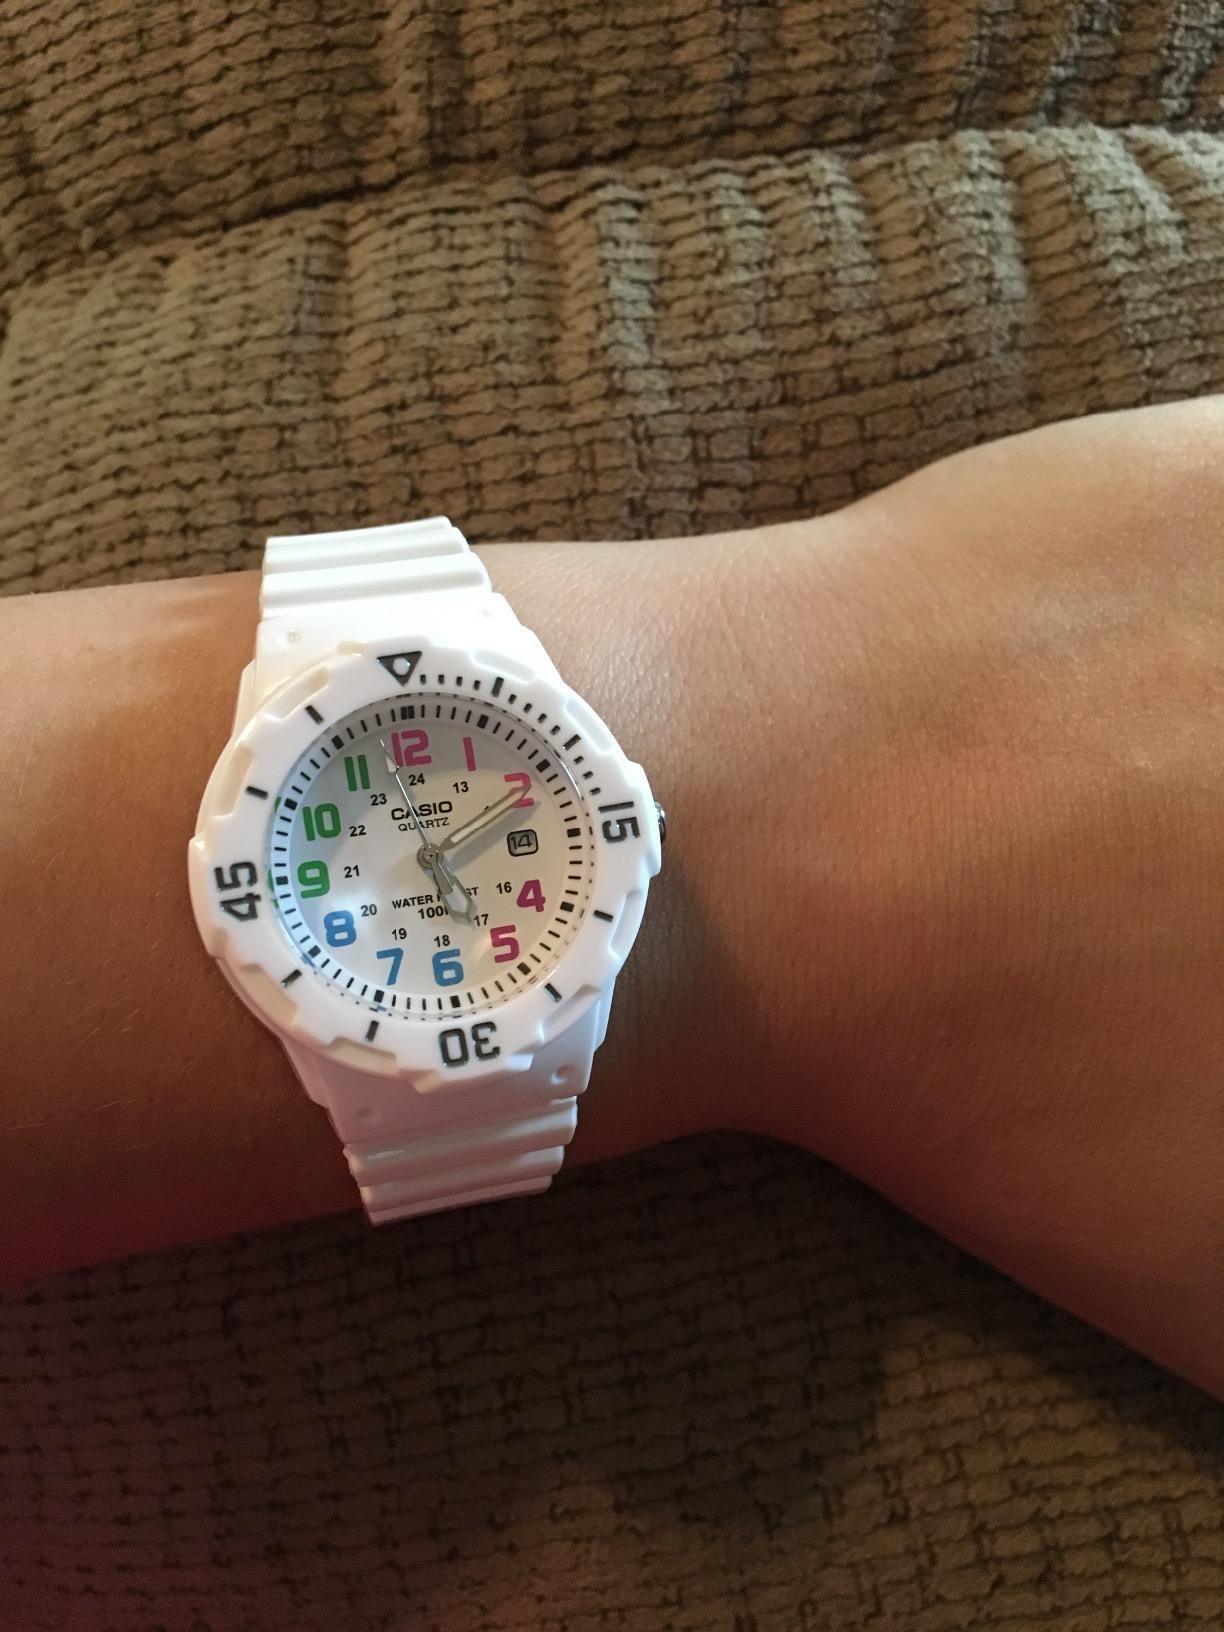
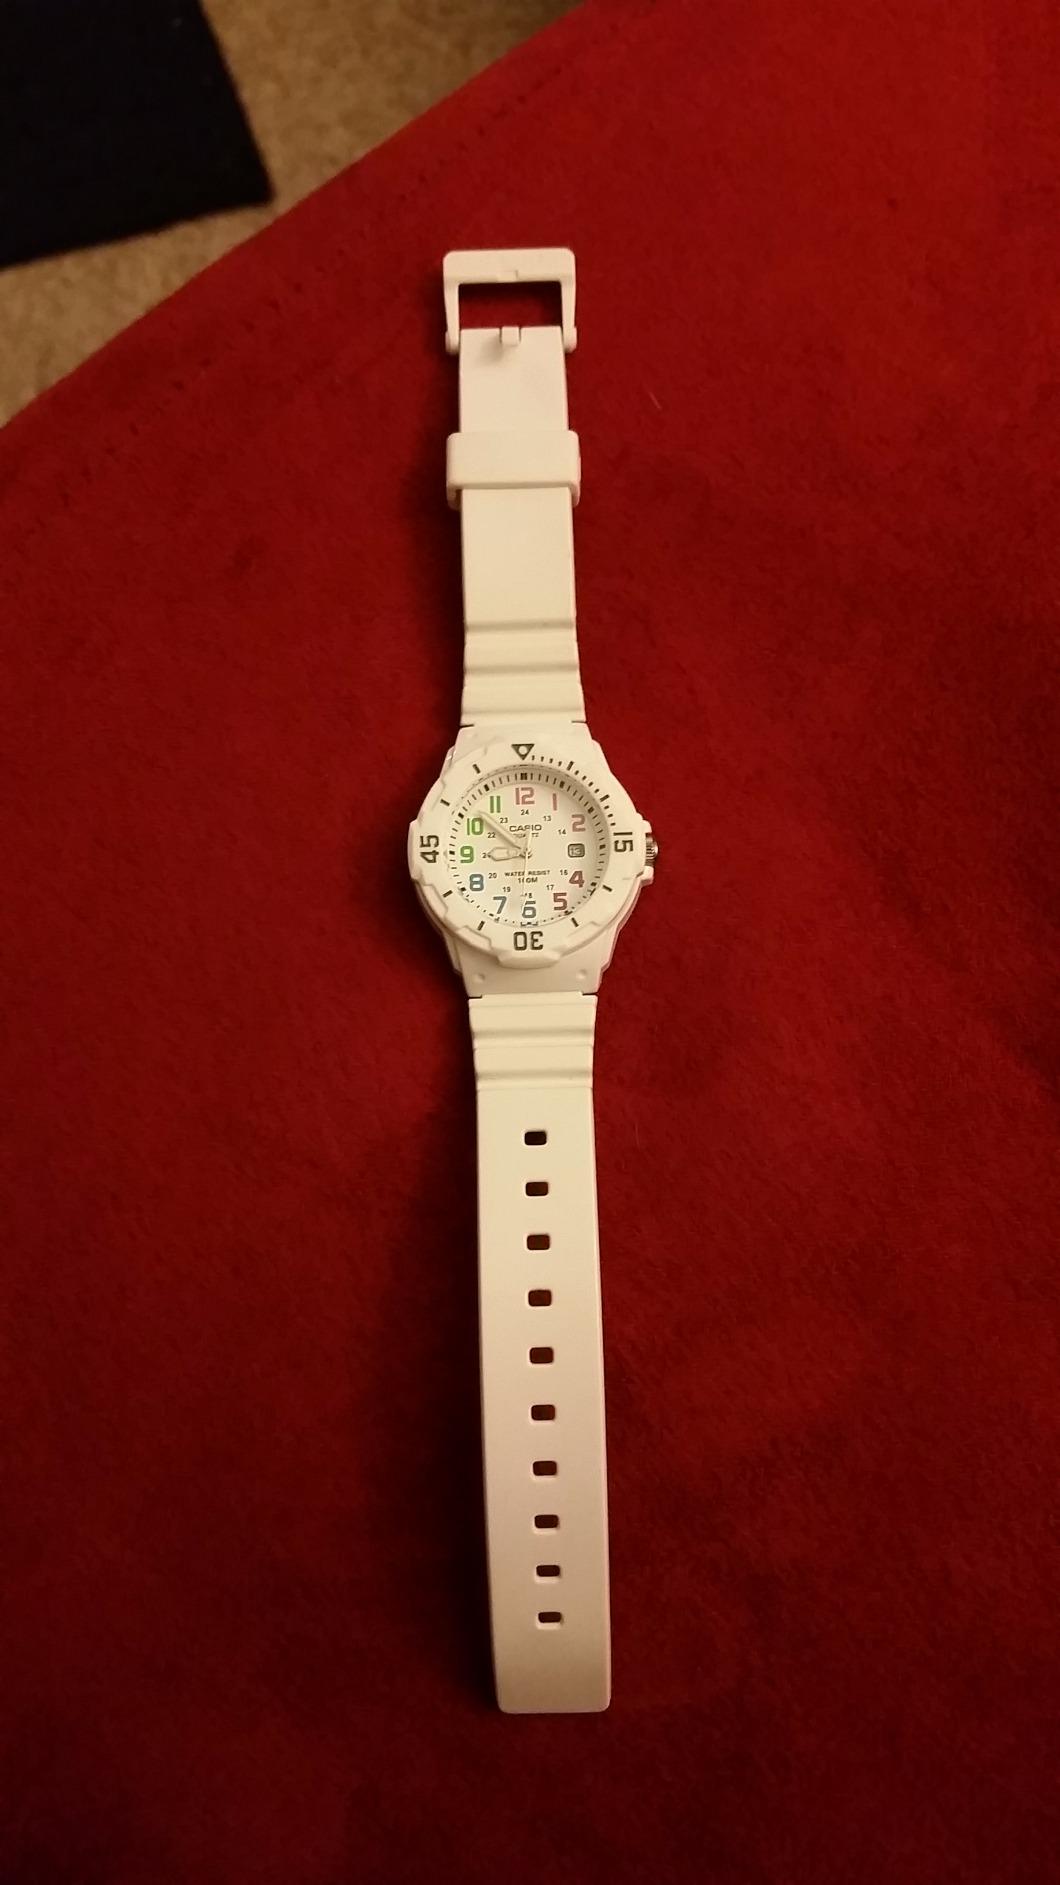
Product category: accessories_watch
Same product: yes